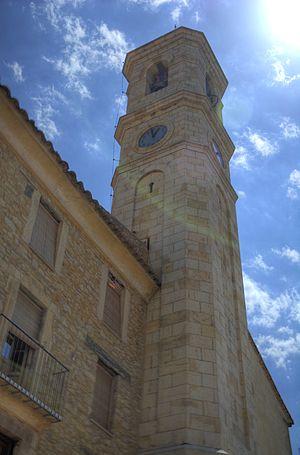
Vilafranca, en valencien, ou Villafranca del Cid, en castillan, est une commune d'Espagne de la province de Castellón dans la Communauté valencienne. Elle est située dans la comarque de l'Alt Maestrat et dans la zone à prédominance linguistique valencienne. Elle fait partie de la Mancomunidad Comarcal Els Ports.